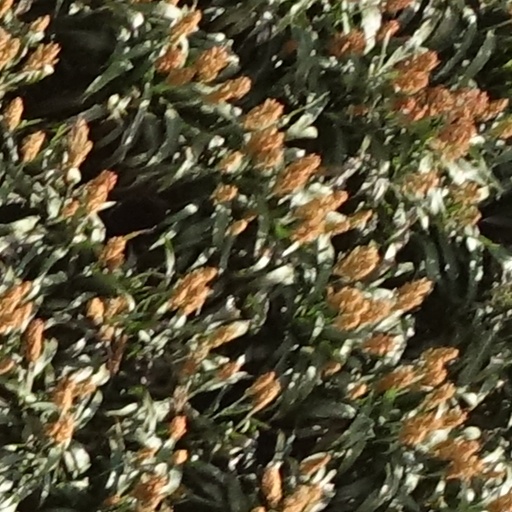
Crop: sorghum